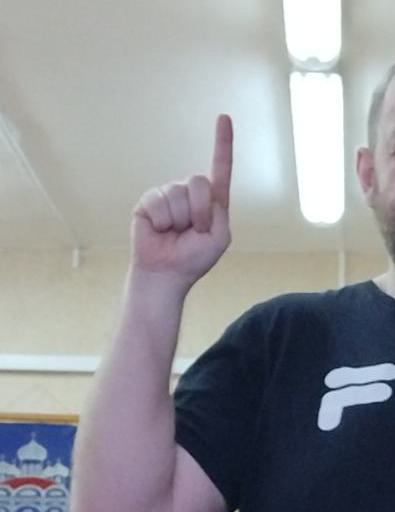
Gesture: one